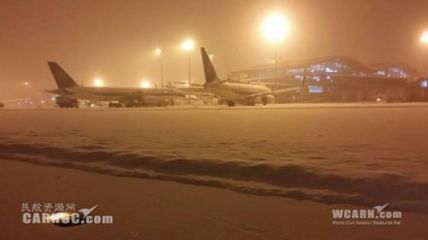
Weather: snow or frosty